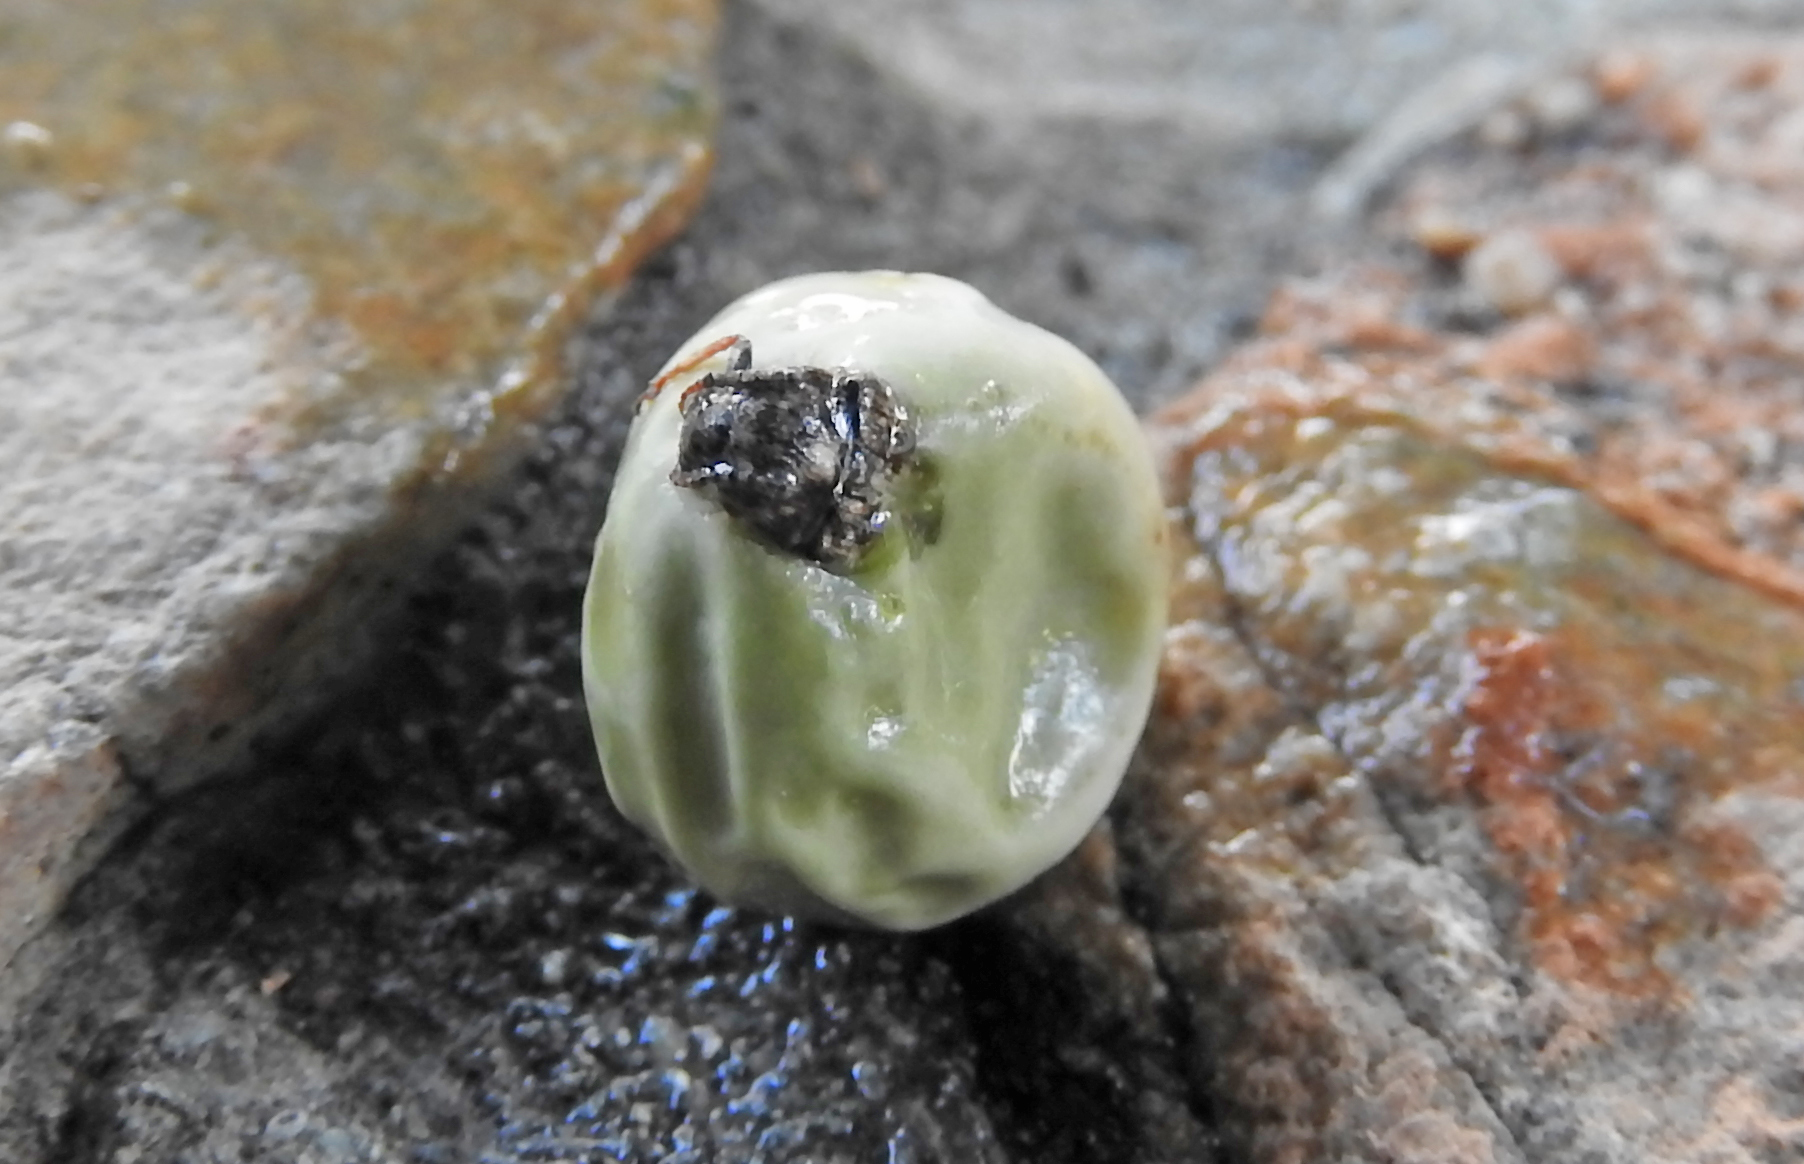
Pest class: pea_weevil